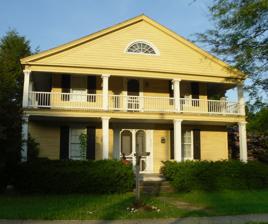
Building: Edward Saeger House
Country: United States of America
Year built: 1836
Historic house in Pennsylvania, United States United States historic place Edward Saeger House U.S. National Register of Historic Places Edward Saeger House, May 2010 Show map of Pennsylvania Show map of the United States Location 375 Main St., Saegertown, Pennsylvania Coordinates 41°43′7″N 80°8′53″W / 41.71861°N 80.14806°W / 41.71861; -80.14806 Area 0.3 acres (0.12 ha) Built c. 1845 Built by Edward Saeger Architectural style Greek Revival NRHP reference No. 80003479 Added to NRHP August 22, 1980 Edward Saeger House is a historic home located at Saegertown , Crawford County, Pennsylvania .  It was built about 1845, and is a large, two-story squarish clapboard clad frame dwelling on a stone foundation in the Greek Revival style.  The front facade features a pedimented gable with a distinctive lunette window and second story verandah .  An addition was built about 1866. It was added to the National Register of Historic Places in 1980. References